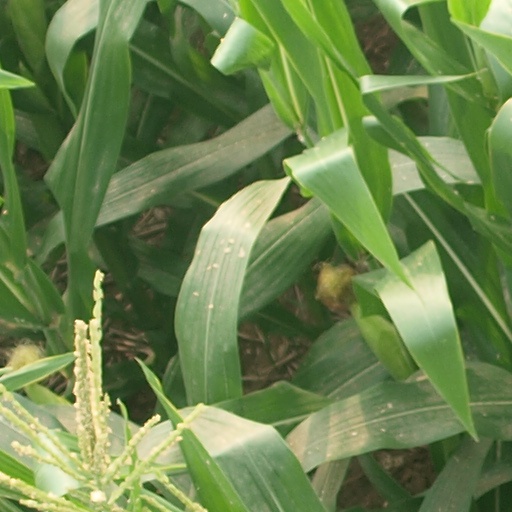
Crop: maize; corn